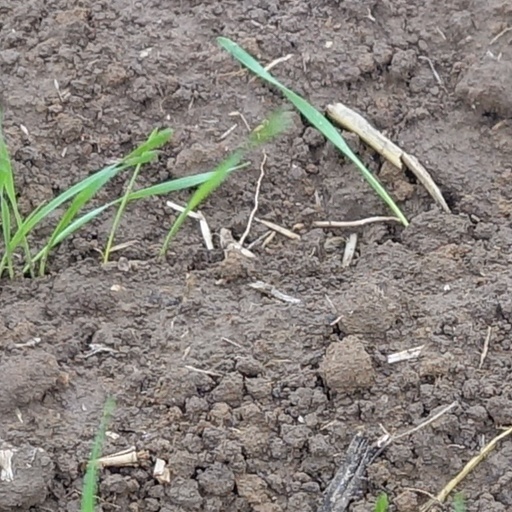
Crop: wheat